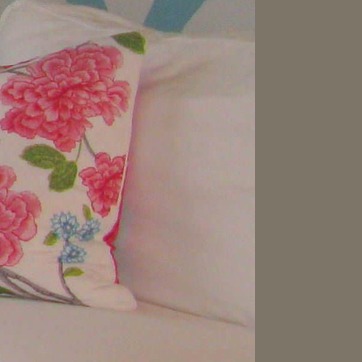
Material: fabric